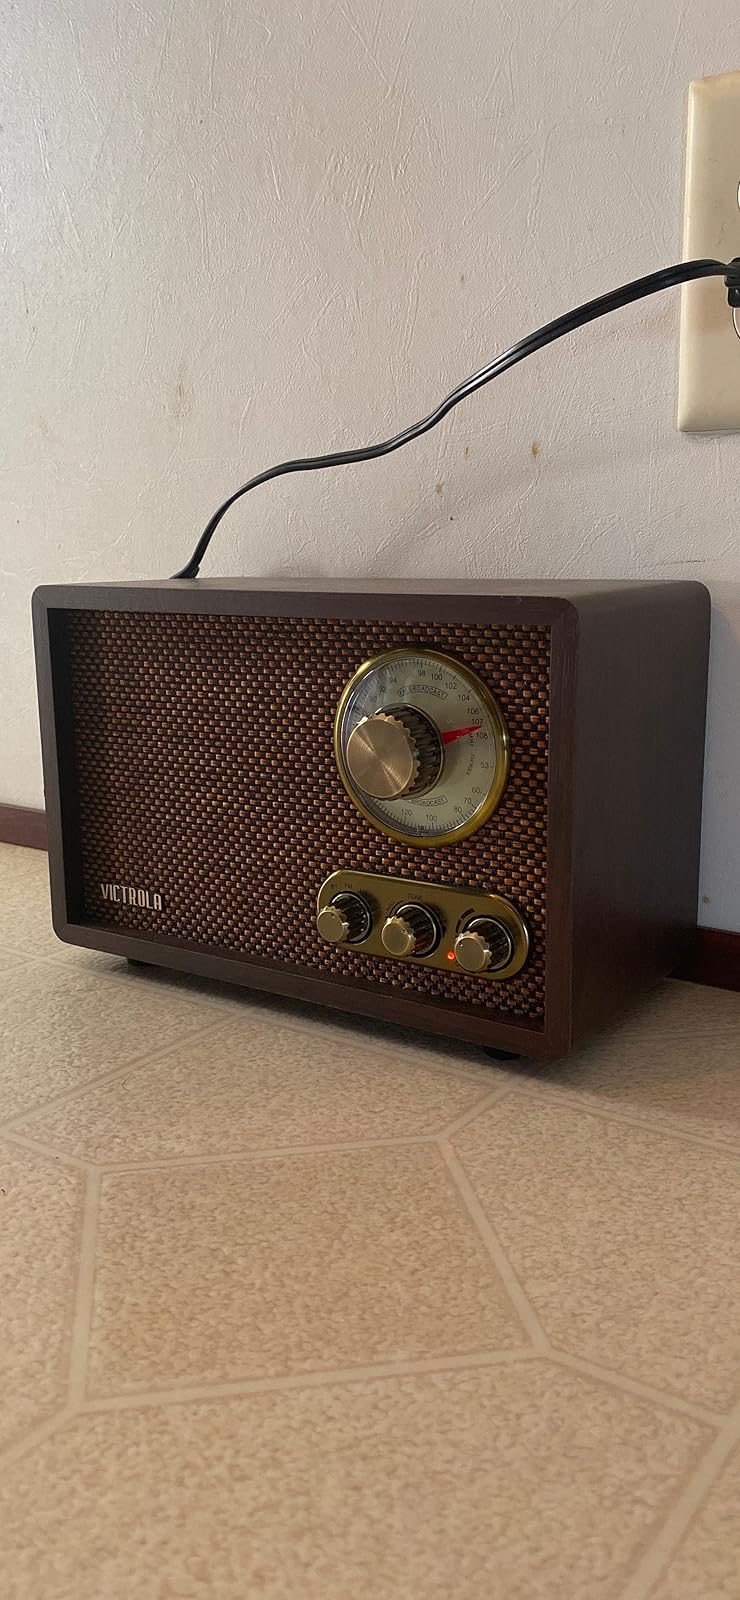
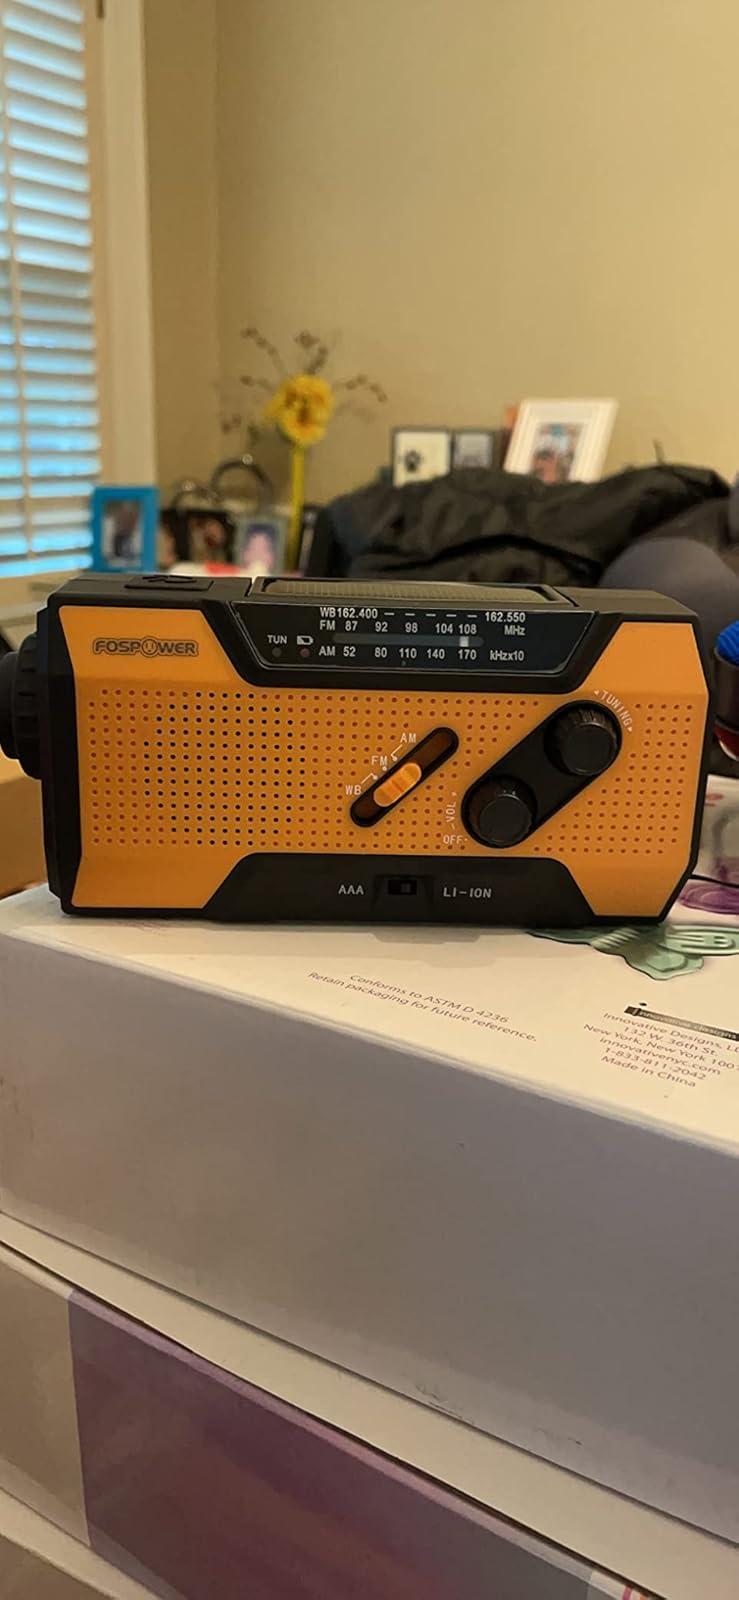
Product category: radio
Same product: no